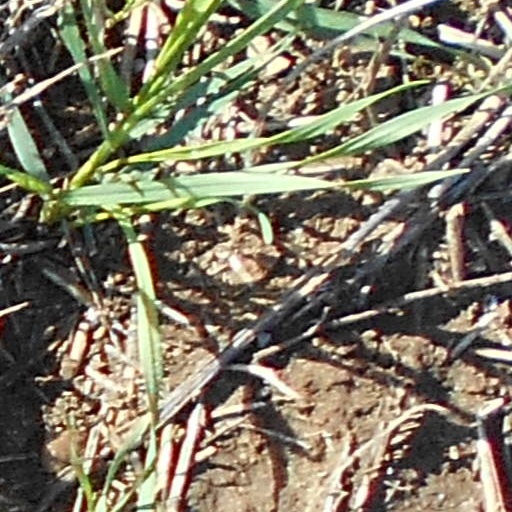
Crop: wheat